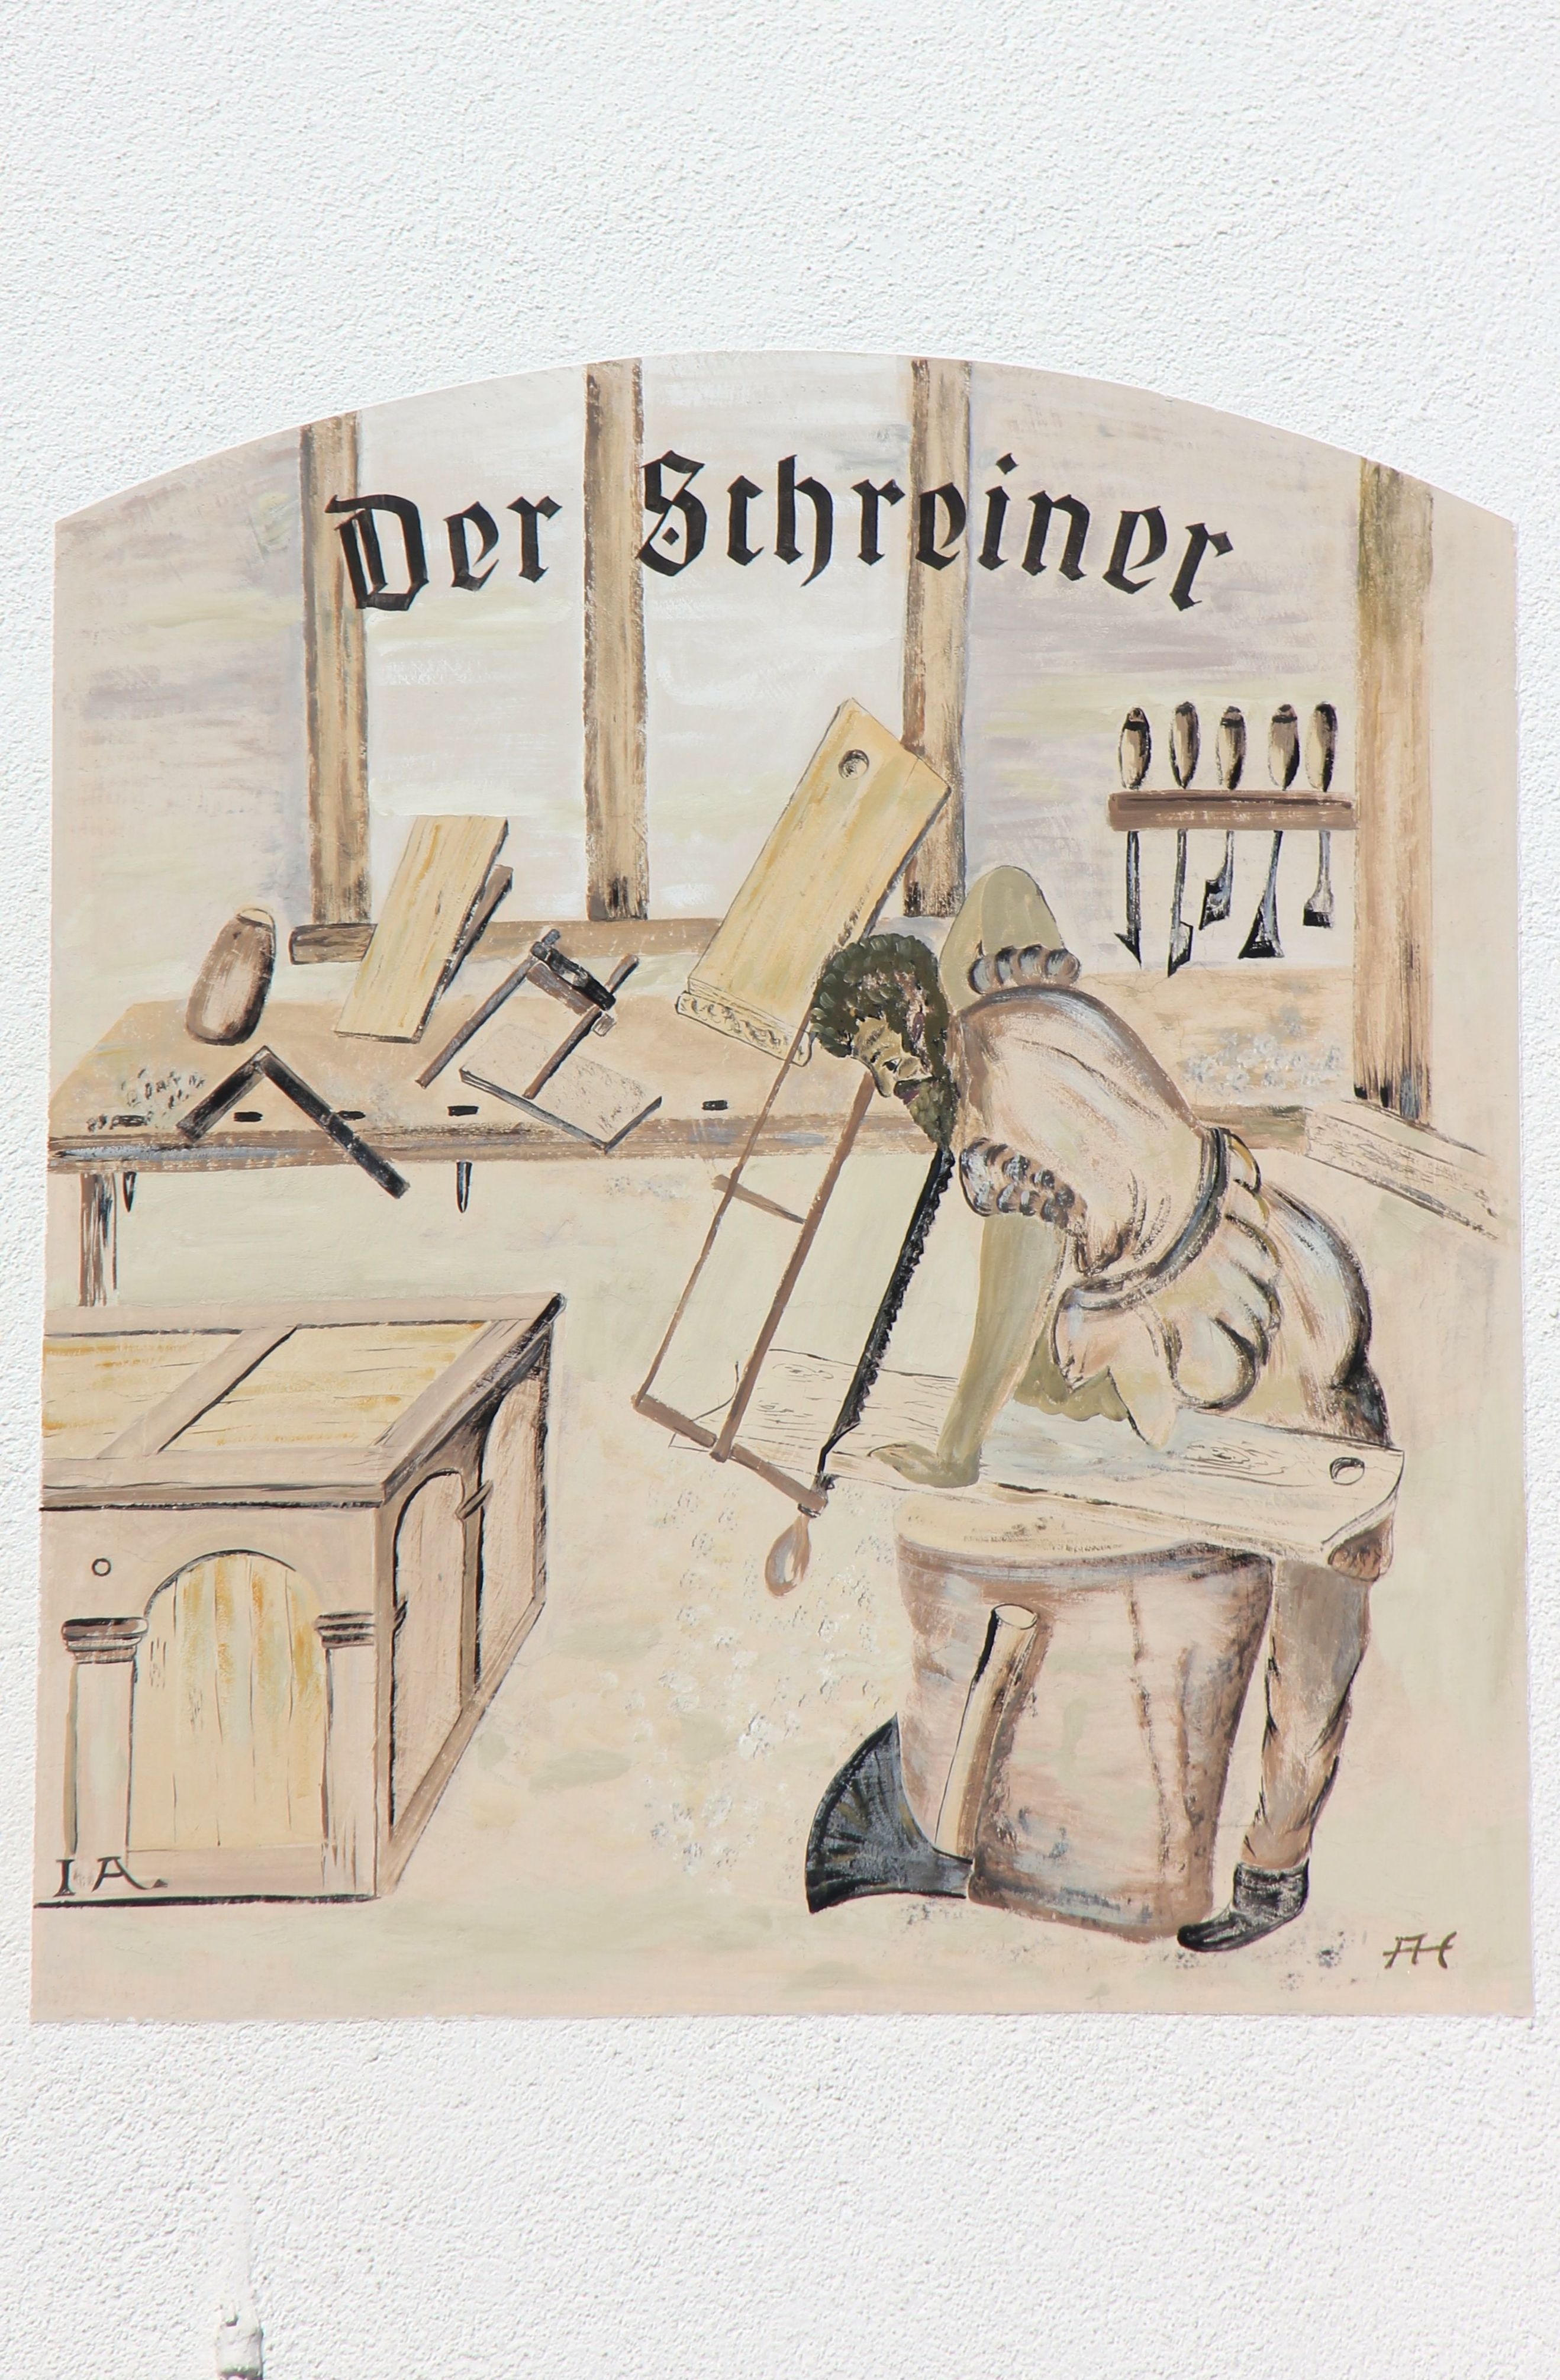
wood, workshop, profession, saw, sketch, drawing, illustration, mural, schreiner, montene